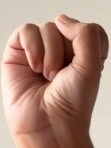
ASL sign: S